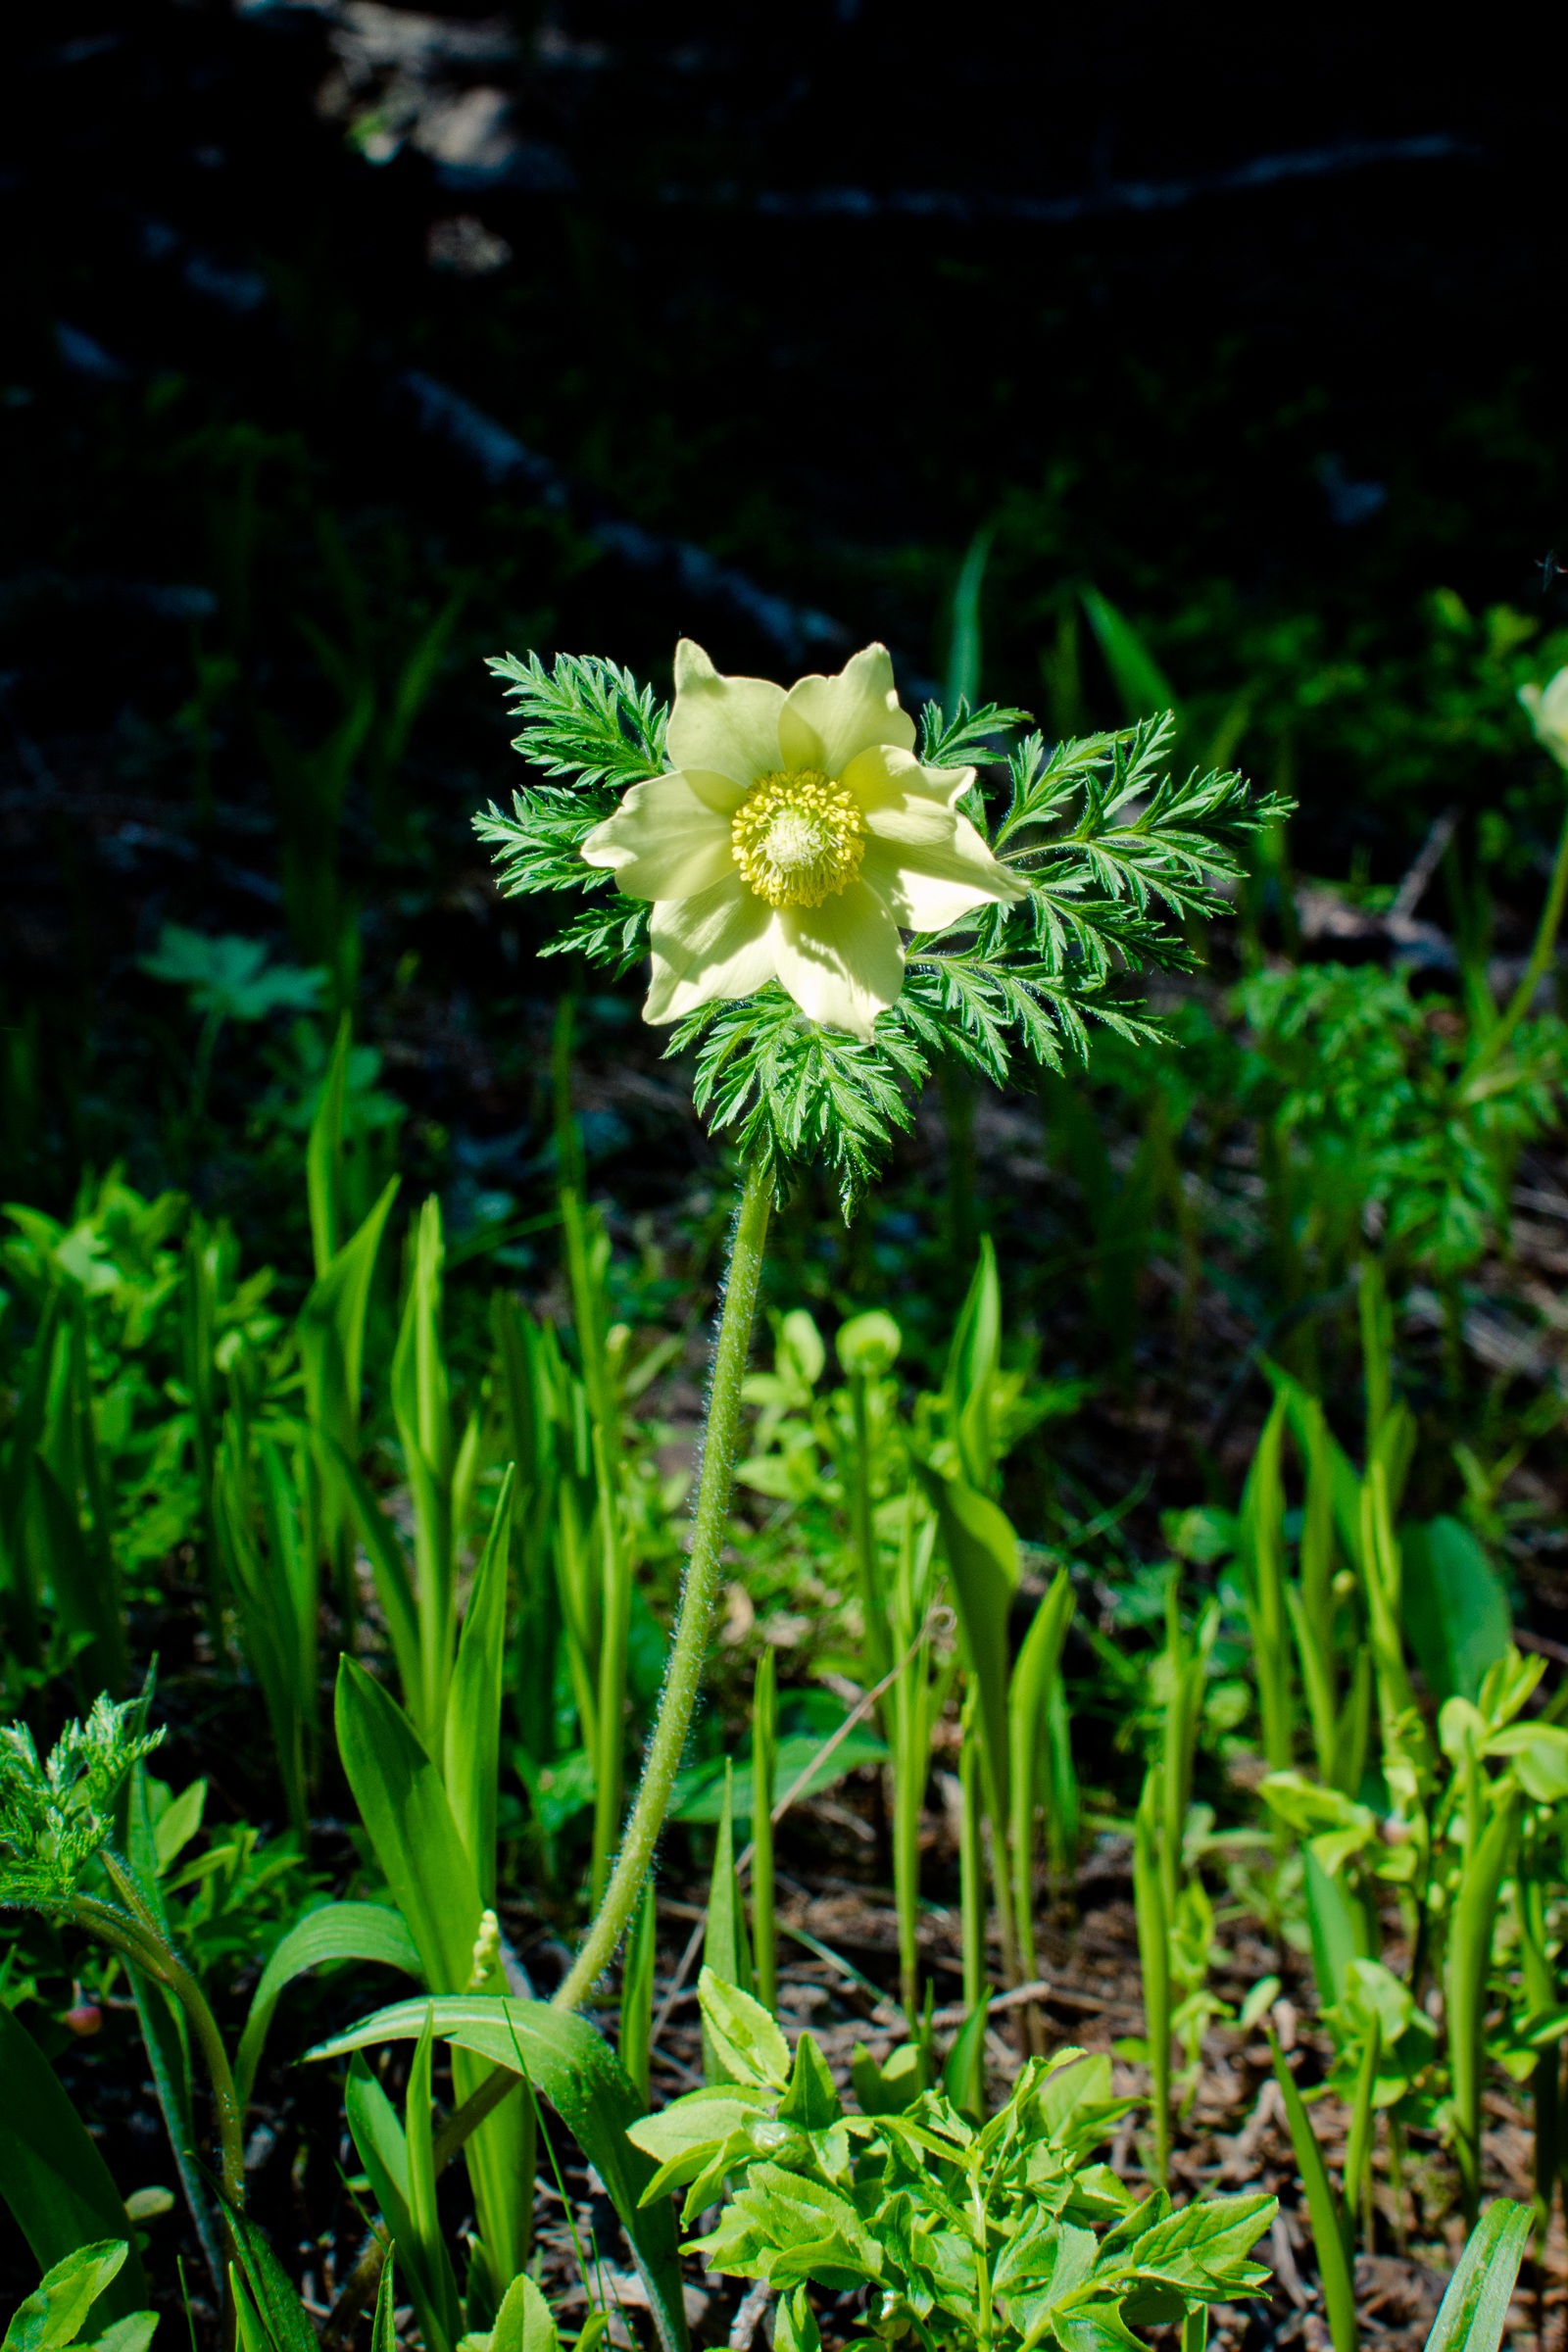
nature, grass, blossom, plant, meadow, flower, bloom, green, botany, yellow, flora, wildflower, petals, woodland, pasqueflower, pasque flower, flowering plant, flower stalk, hahnenfu gew chs, alpine flora, yellow pulsatilla alpina, sulfur anemone, ulsatilla alpina, ranunculoideae, land plant